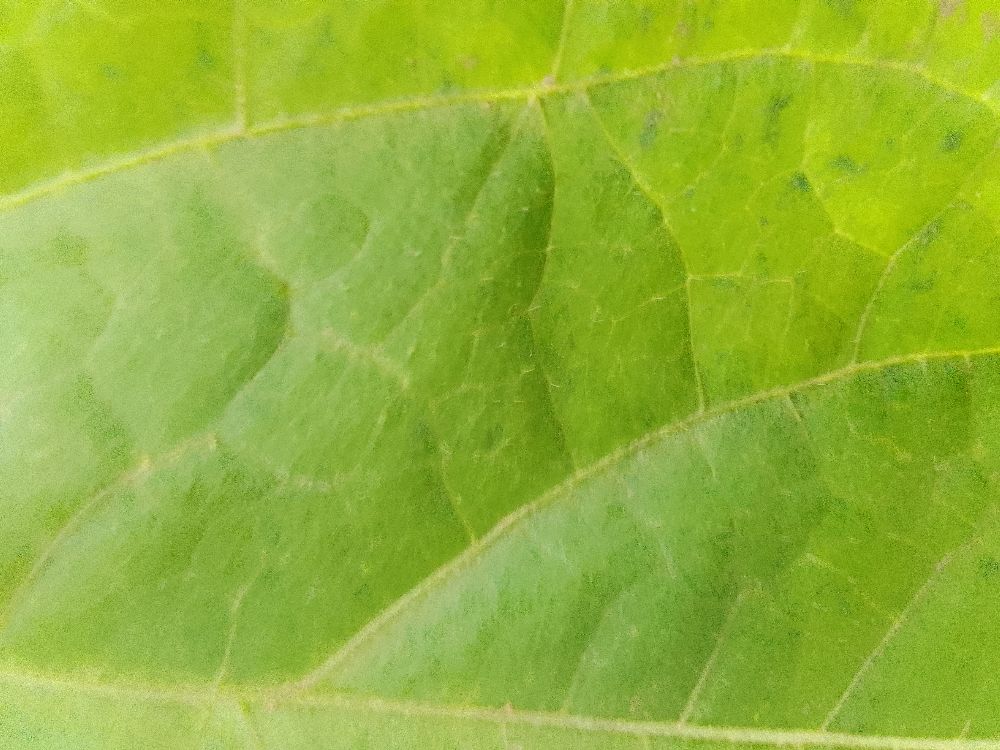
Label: healthy